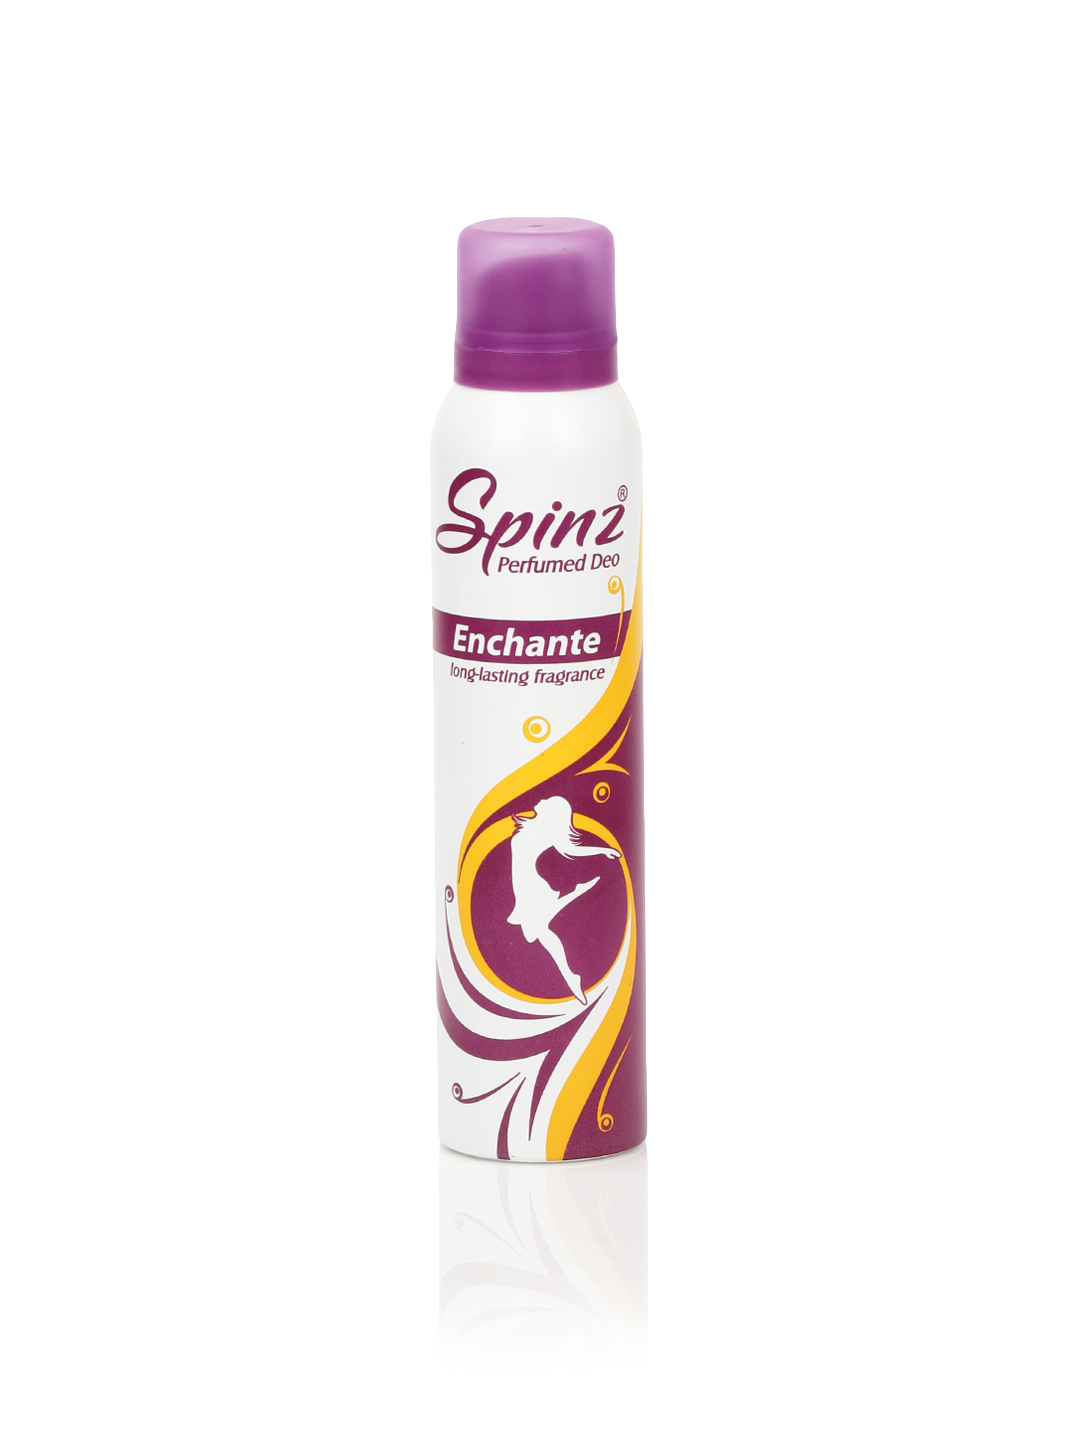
Spinz Women Enchante Deo
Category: Personal Care / Fragrance / Deodorant
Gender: Women
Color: White
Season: Spring 2017
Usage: Casual